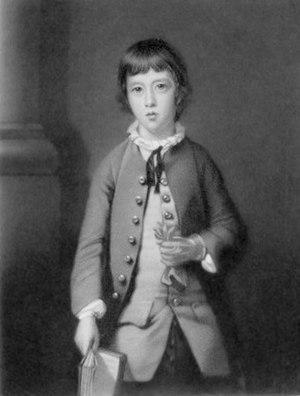
George Greville, 2ᵉ comte de Warwick, FRS, FSA, appelé Lord Greville jusqu'en 1773, était un noble et un homme politique britannique.